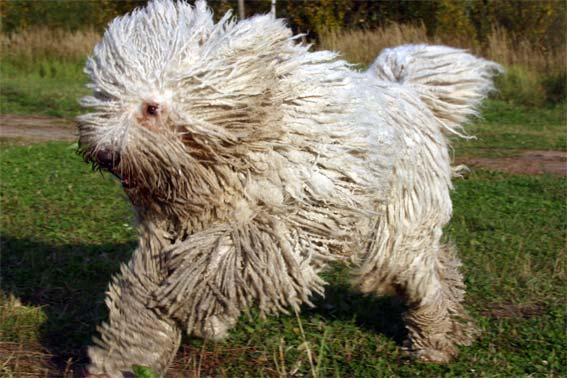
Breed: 318-n000115-komondor